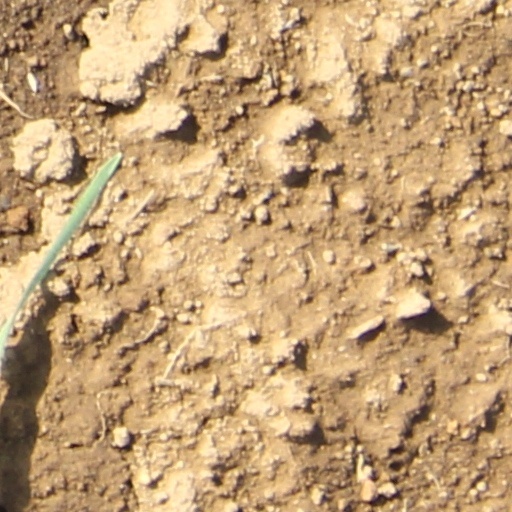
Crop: wheat